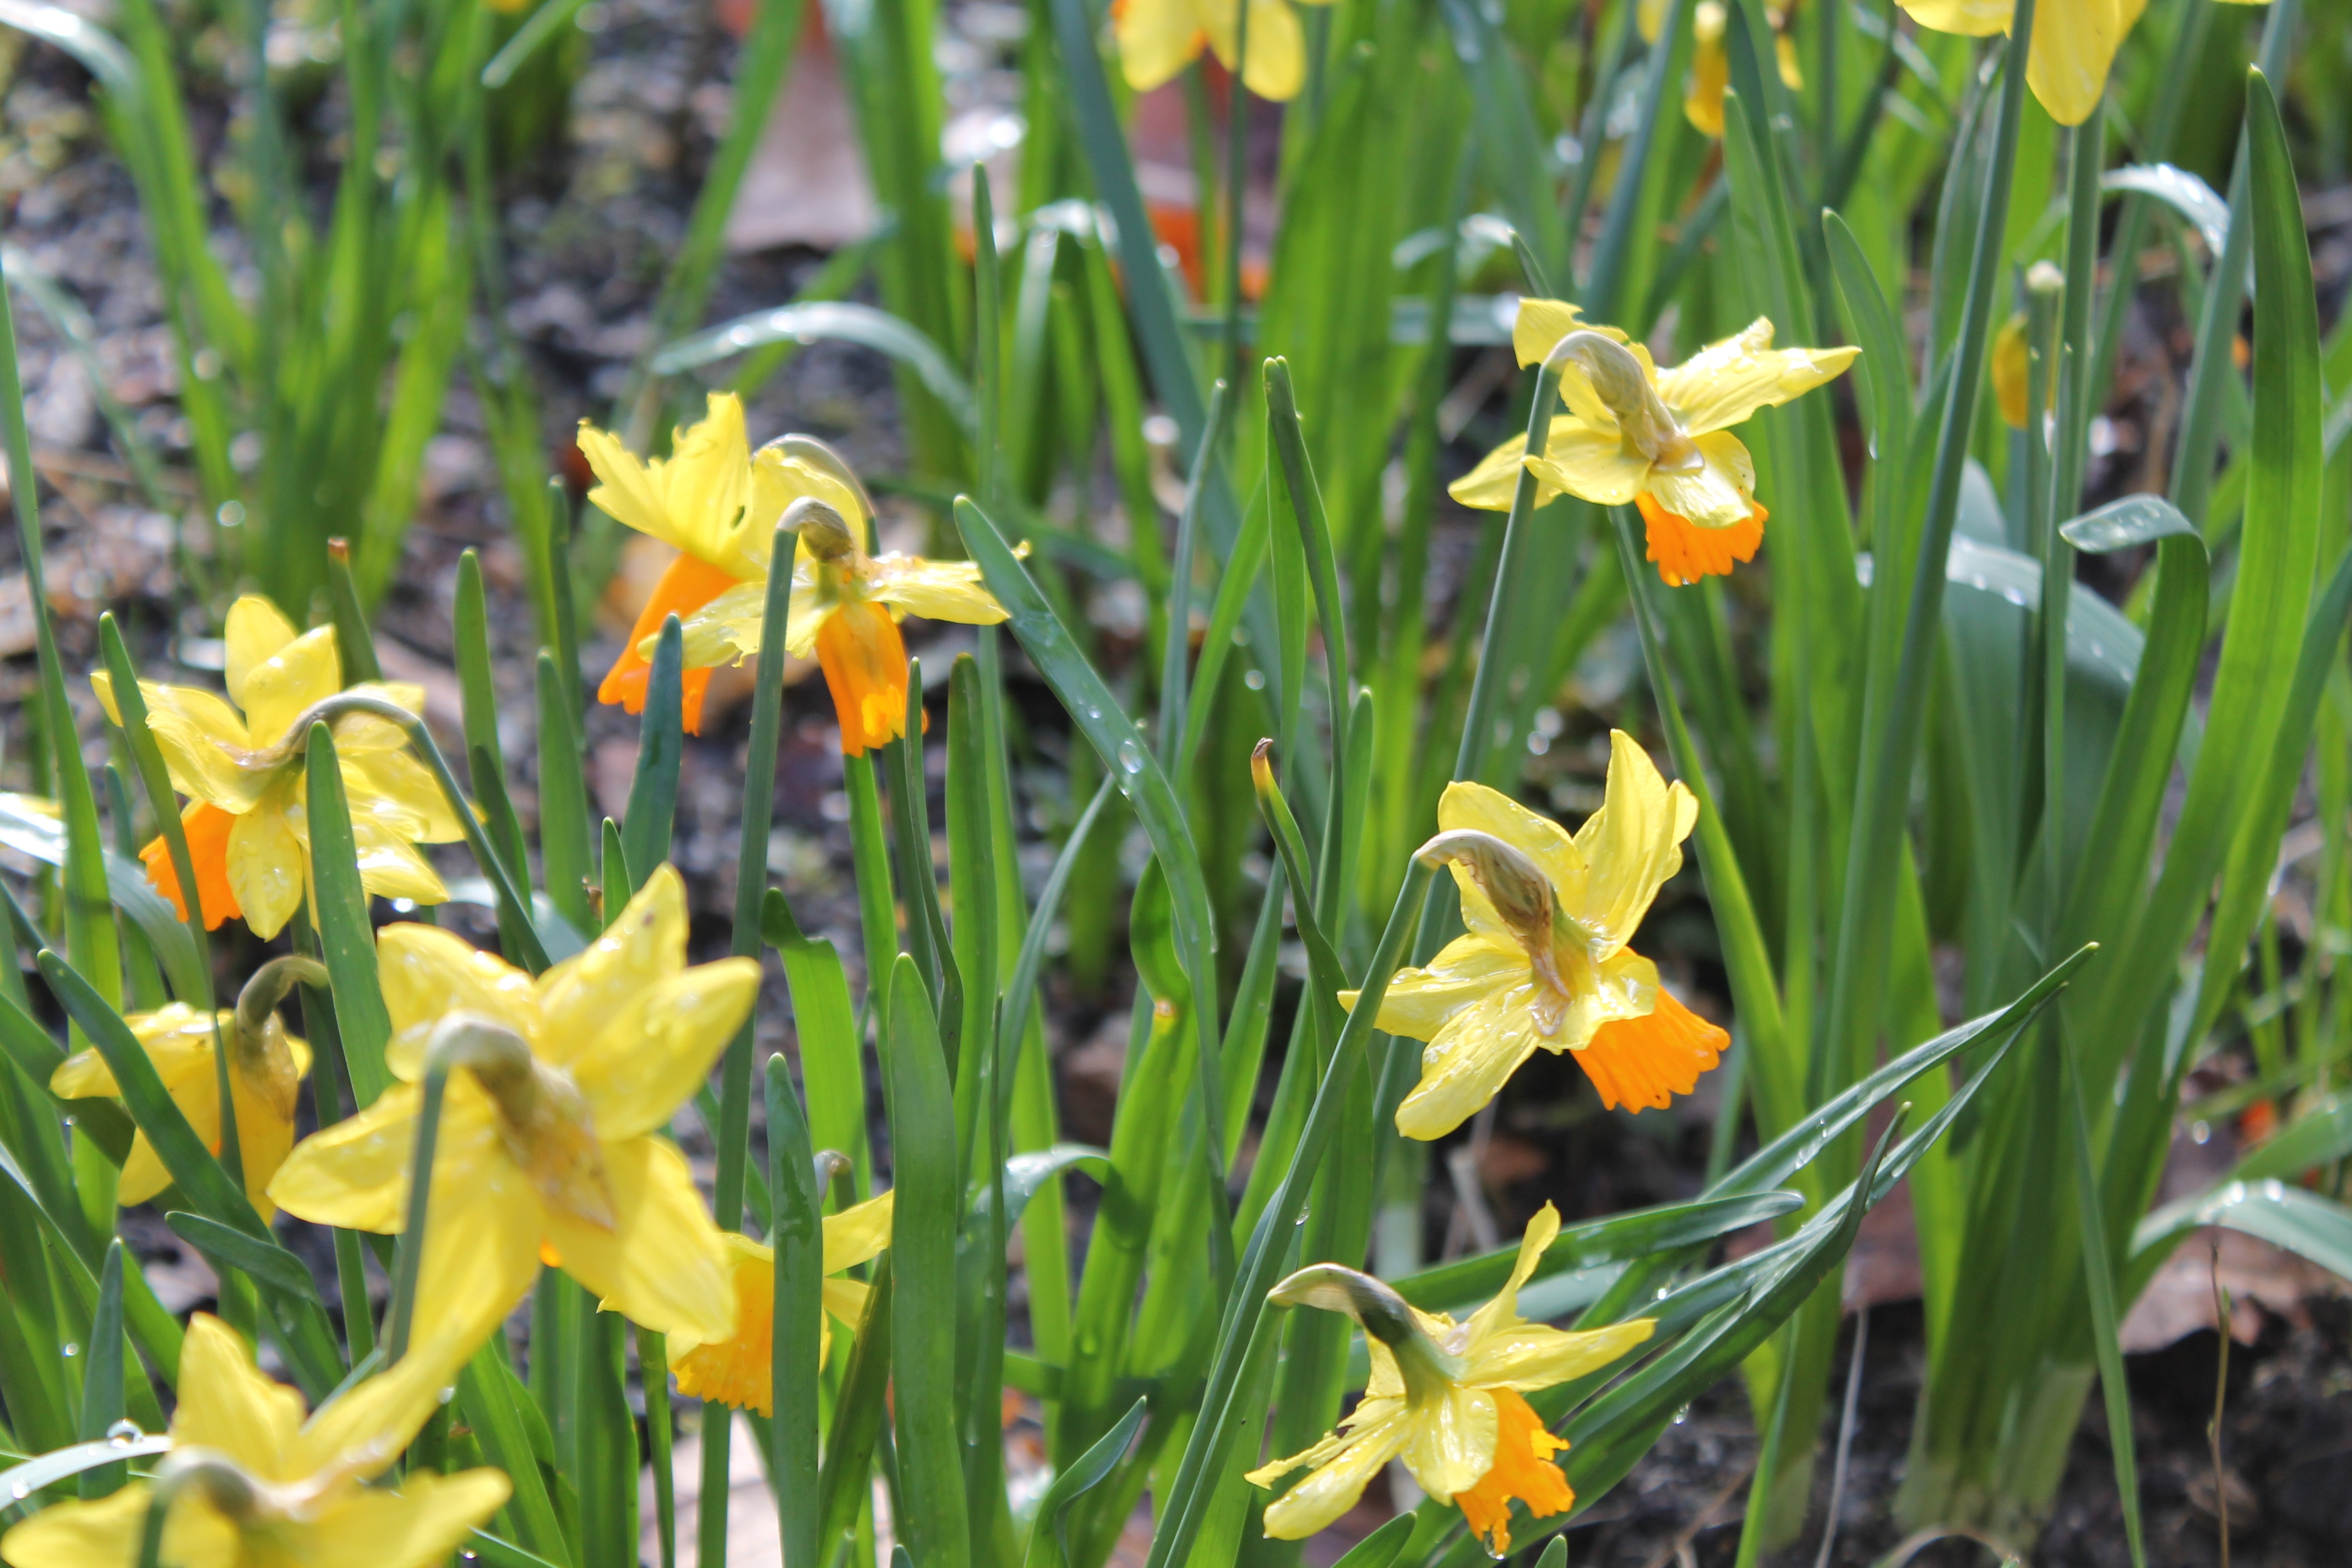
blossom, dew, plant, rain, flower, bloom, spring, green, botany, yellow, garden, daffodil, drip, yellow flower, iris, daffodils, narcissus, easter, daylily, spring awakening, fr hlingsanfang, the beginning of spring, flowering plant, land plant, iris family